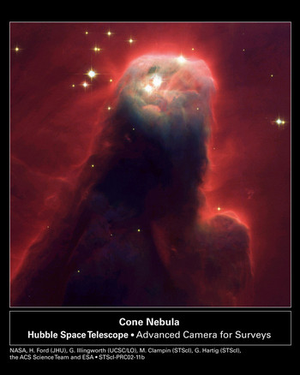
Nébuleuse du cône (fr:nébuleuse en émission), zone de formation stellaire. Responsable scientifique de l'observation
La naissance des étoiles ou formation stellaire, voire stellogénèse ou stellogonie, est un domaine de recherche en astrophysique qui consiste en l'étude des modes de formation des étoiles et des systèmes planétaires. Les étoiles en formation sont fréquemment appelées « étoiles jeunes ».